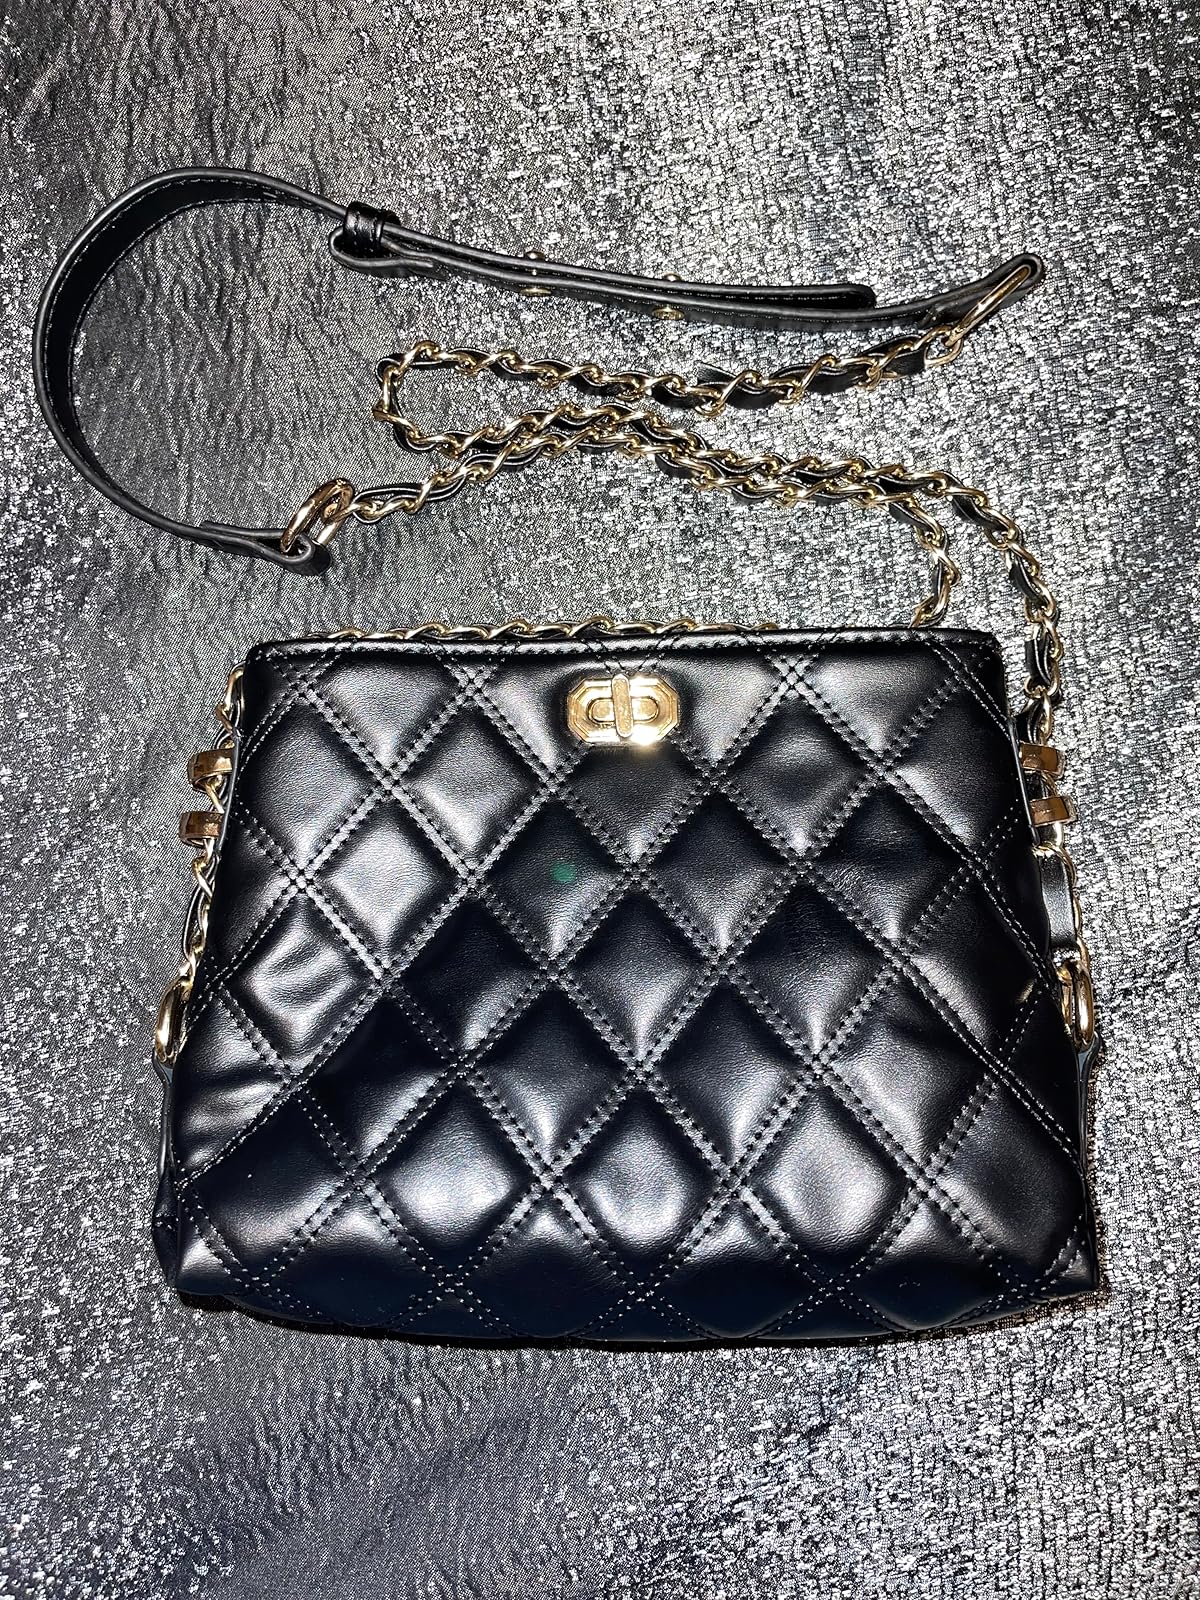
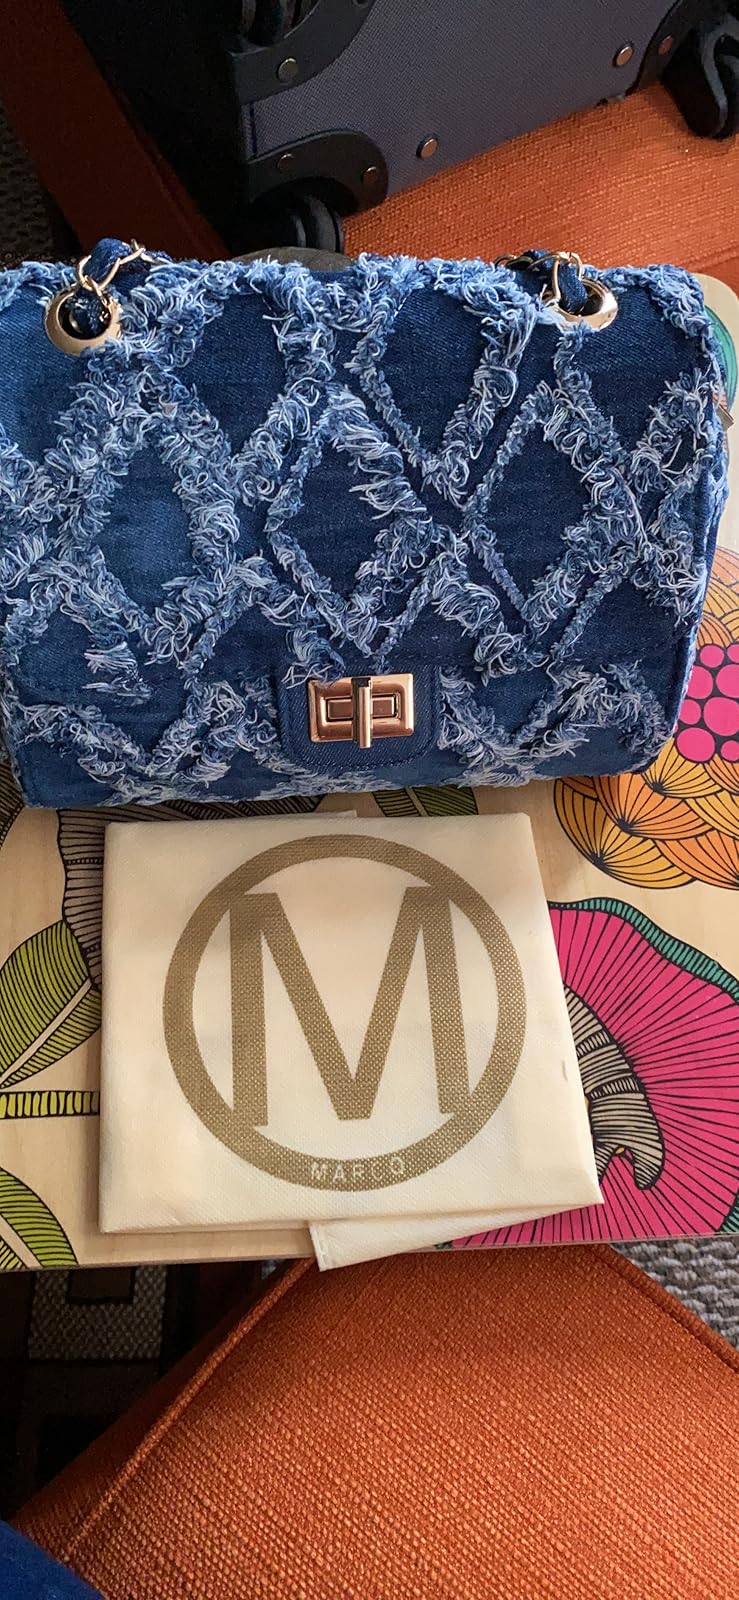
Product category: accessories_handbag
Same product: no